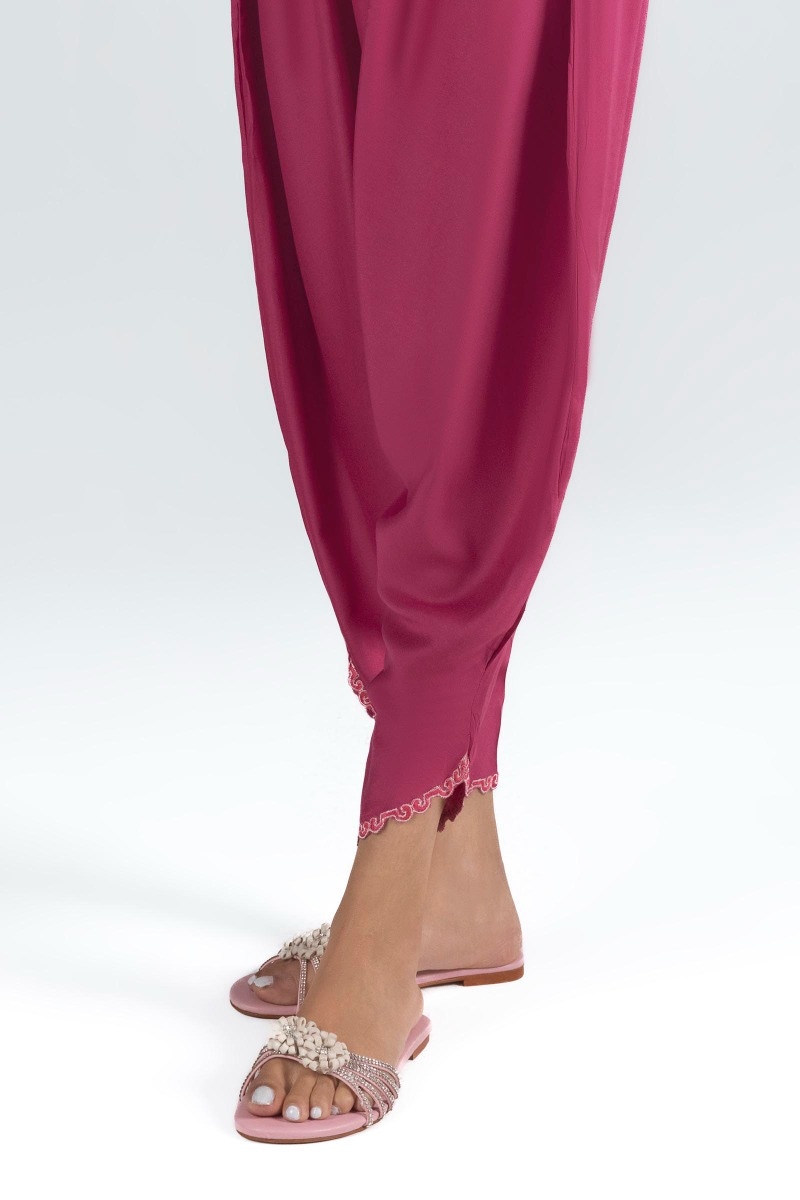
fuchsia kamla silk pantal